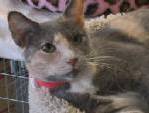
Label: cat